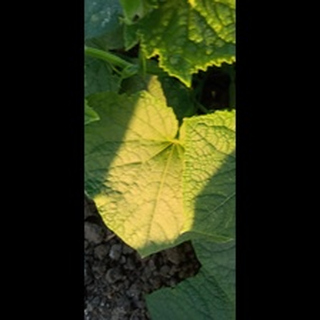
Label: healthy_cucumber